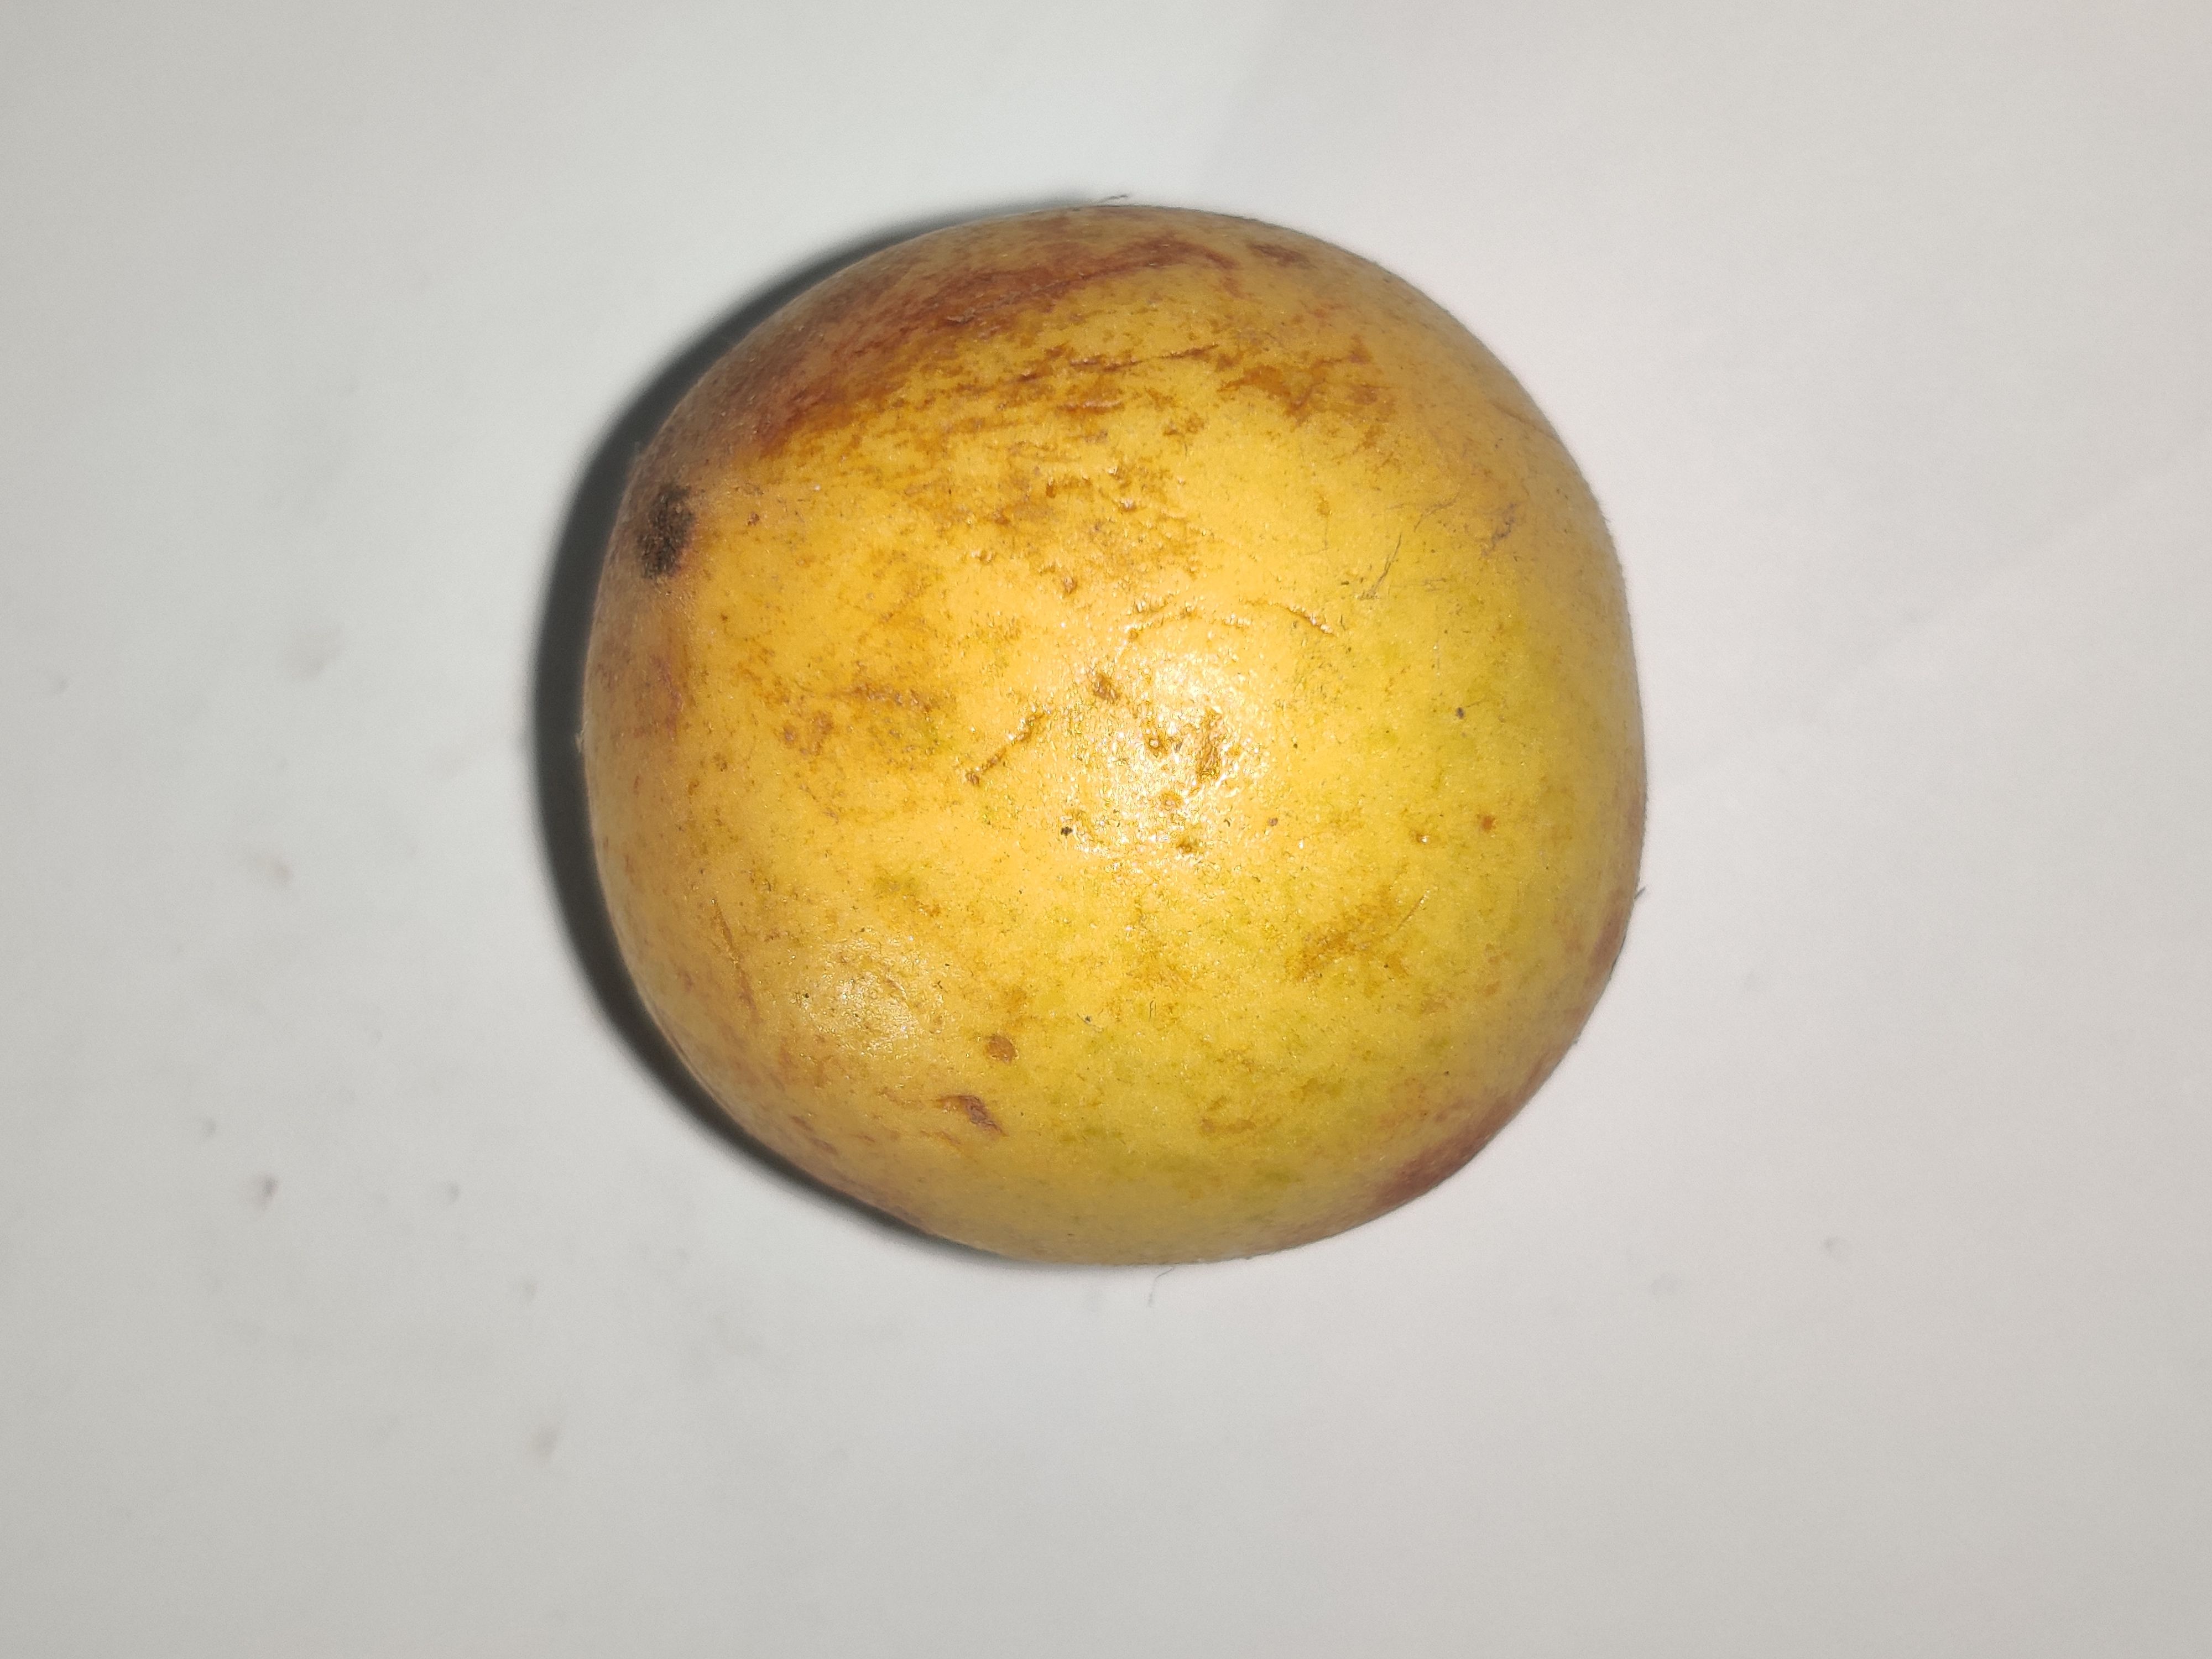
Fruit: burmese-grape
Grade: 1st-grade